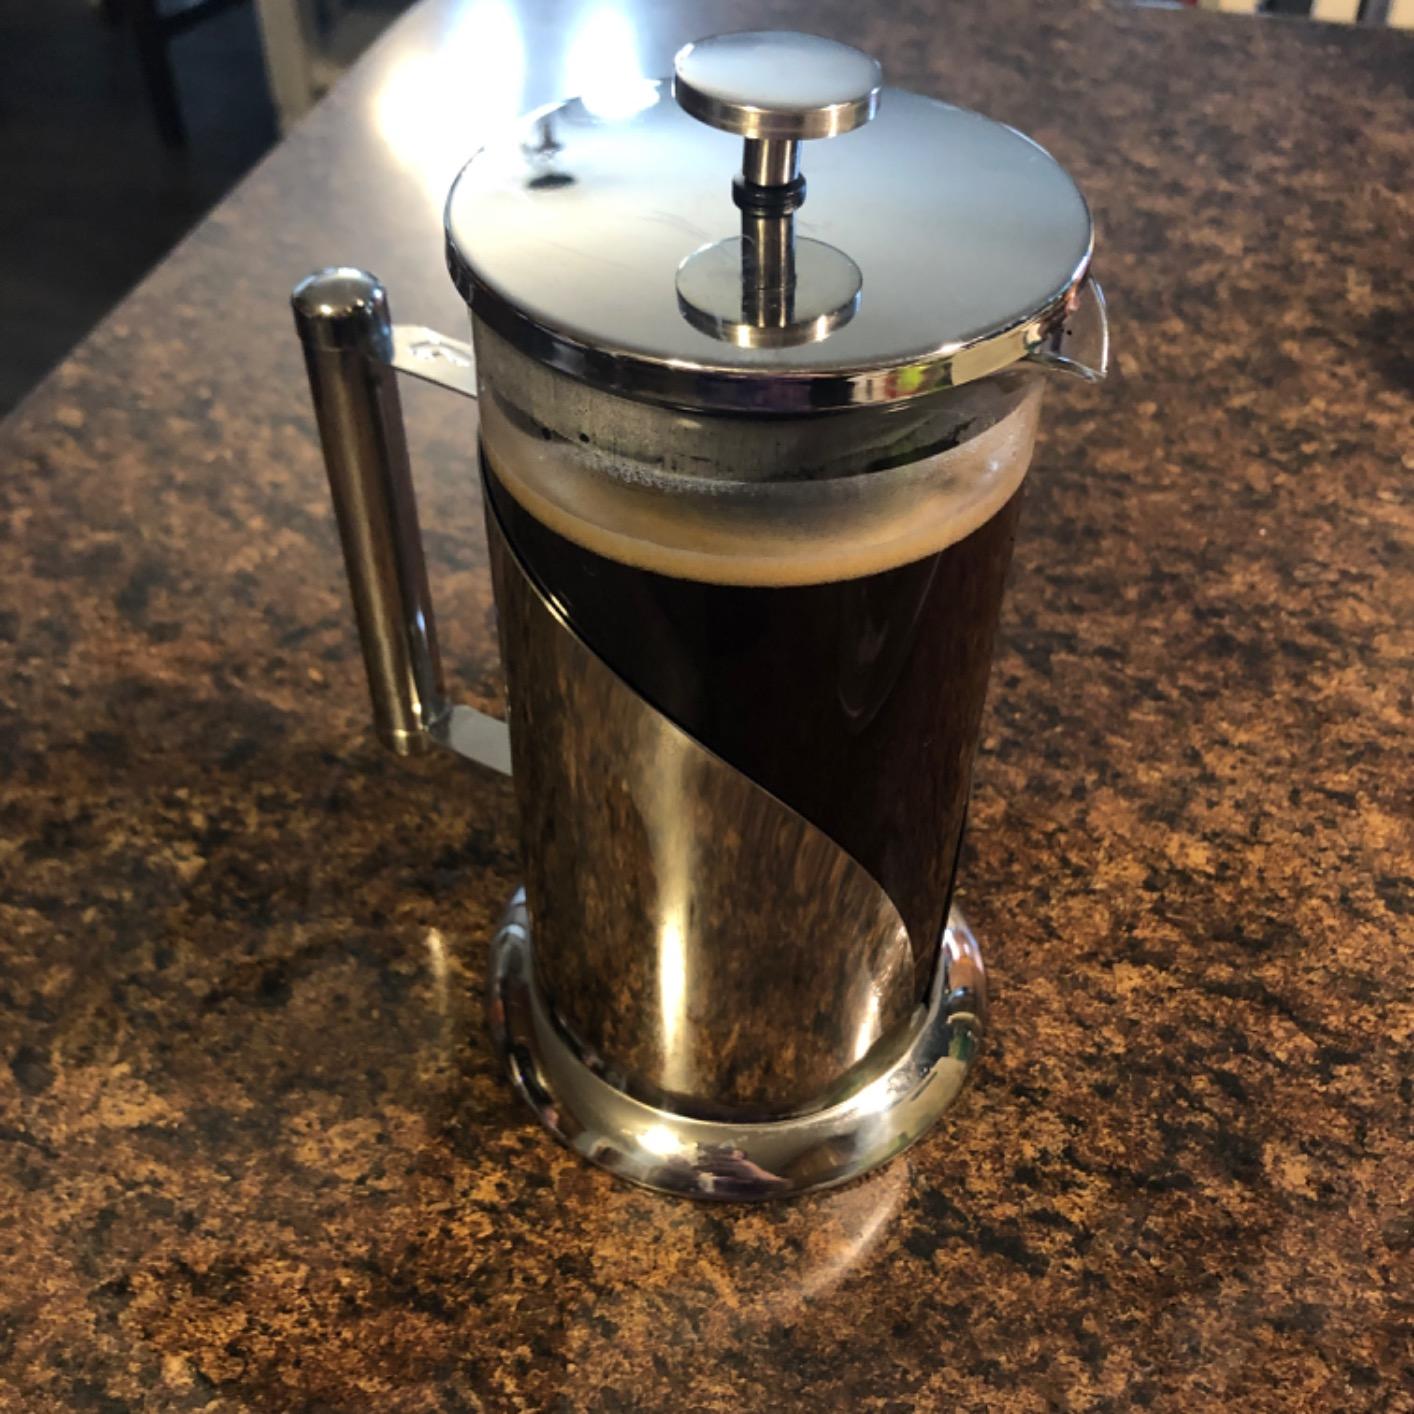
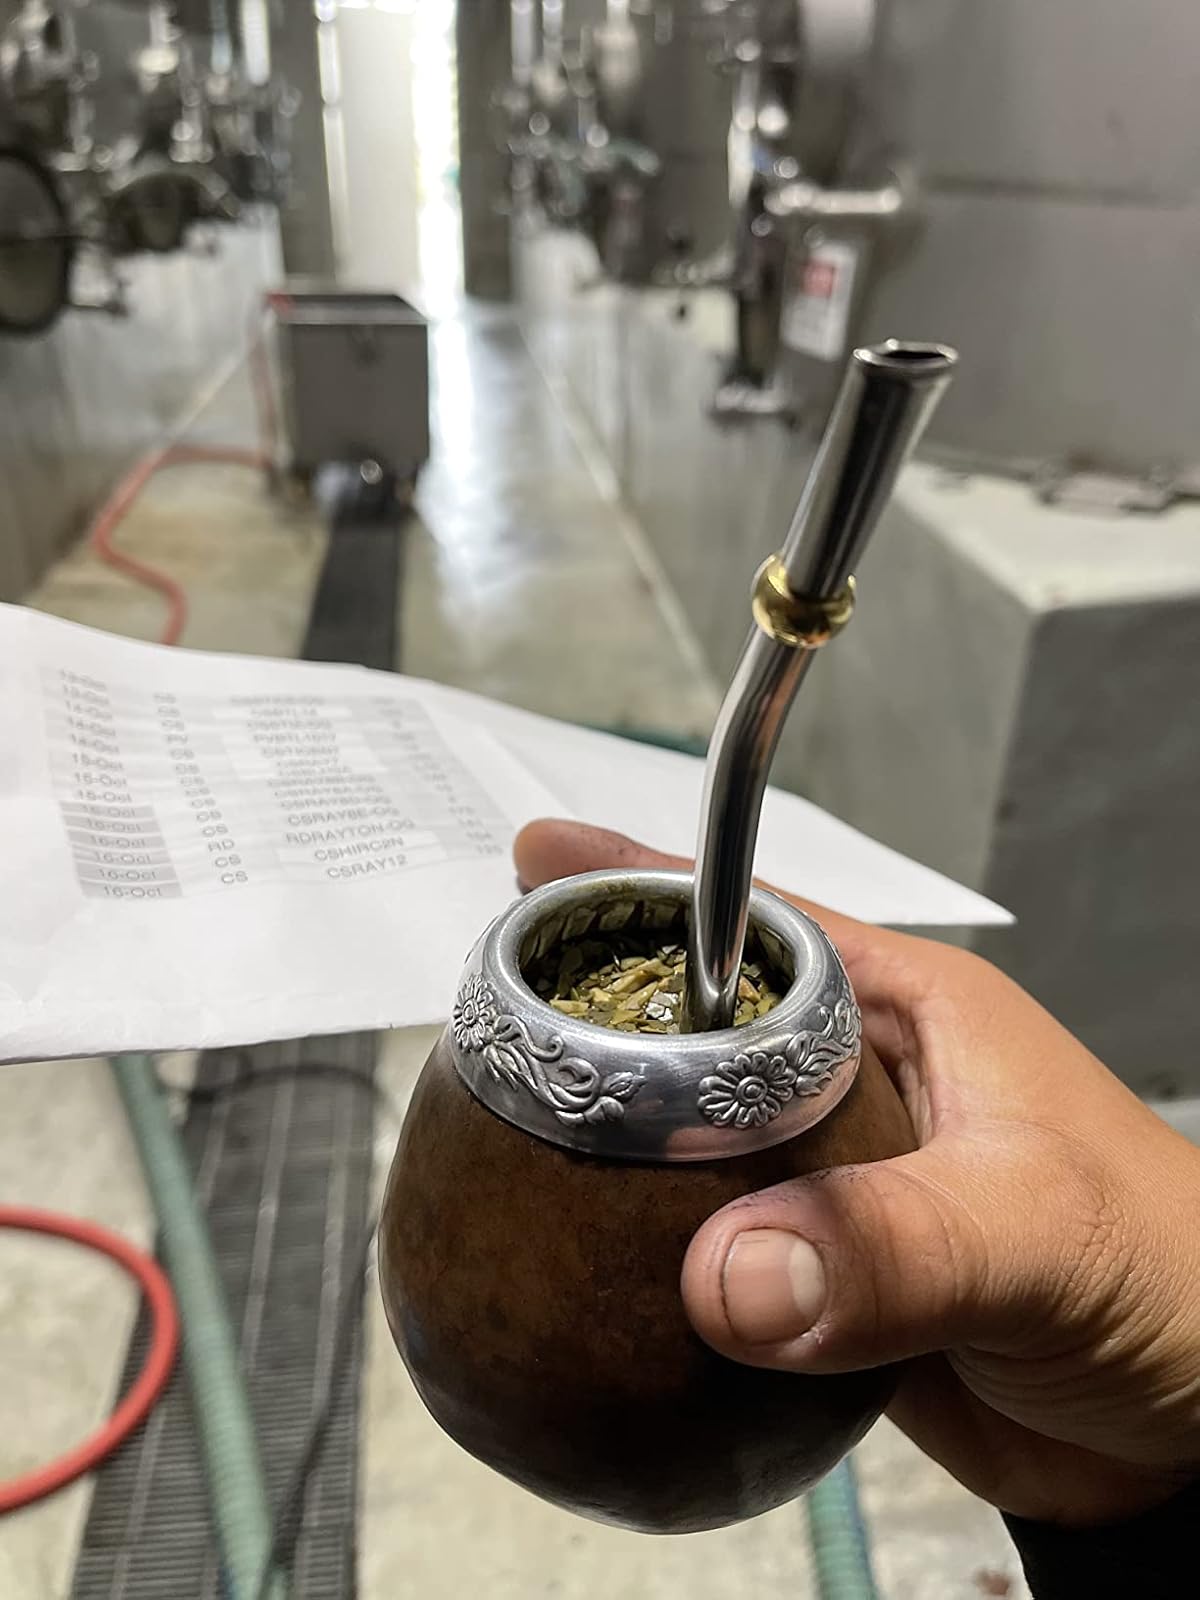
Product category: items_tea
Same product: no